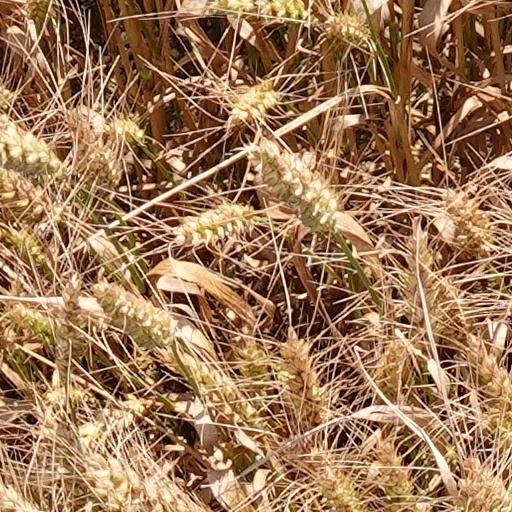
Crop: wheat